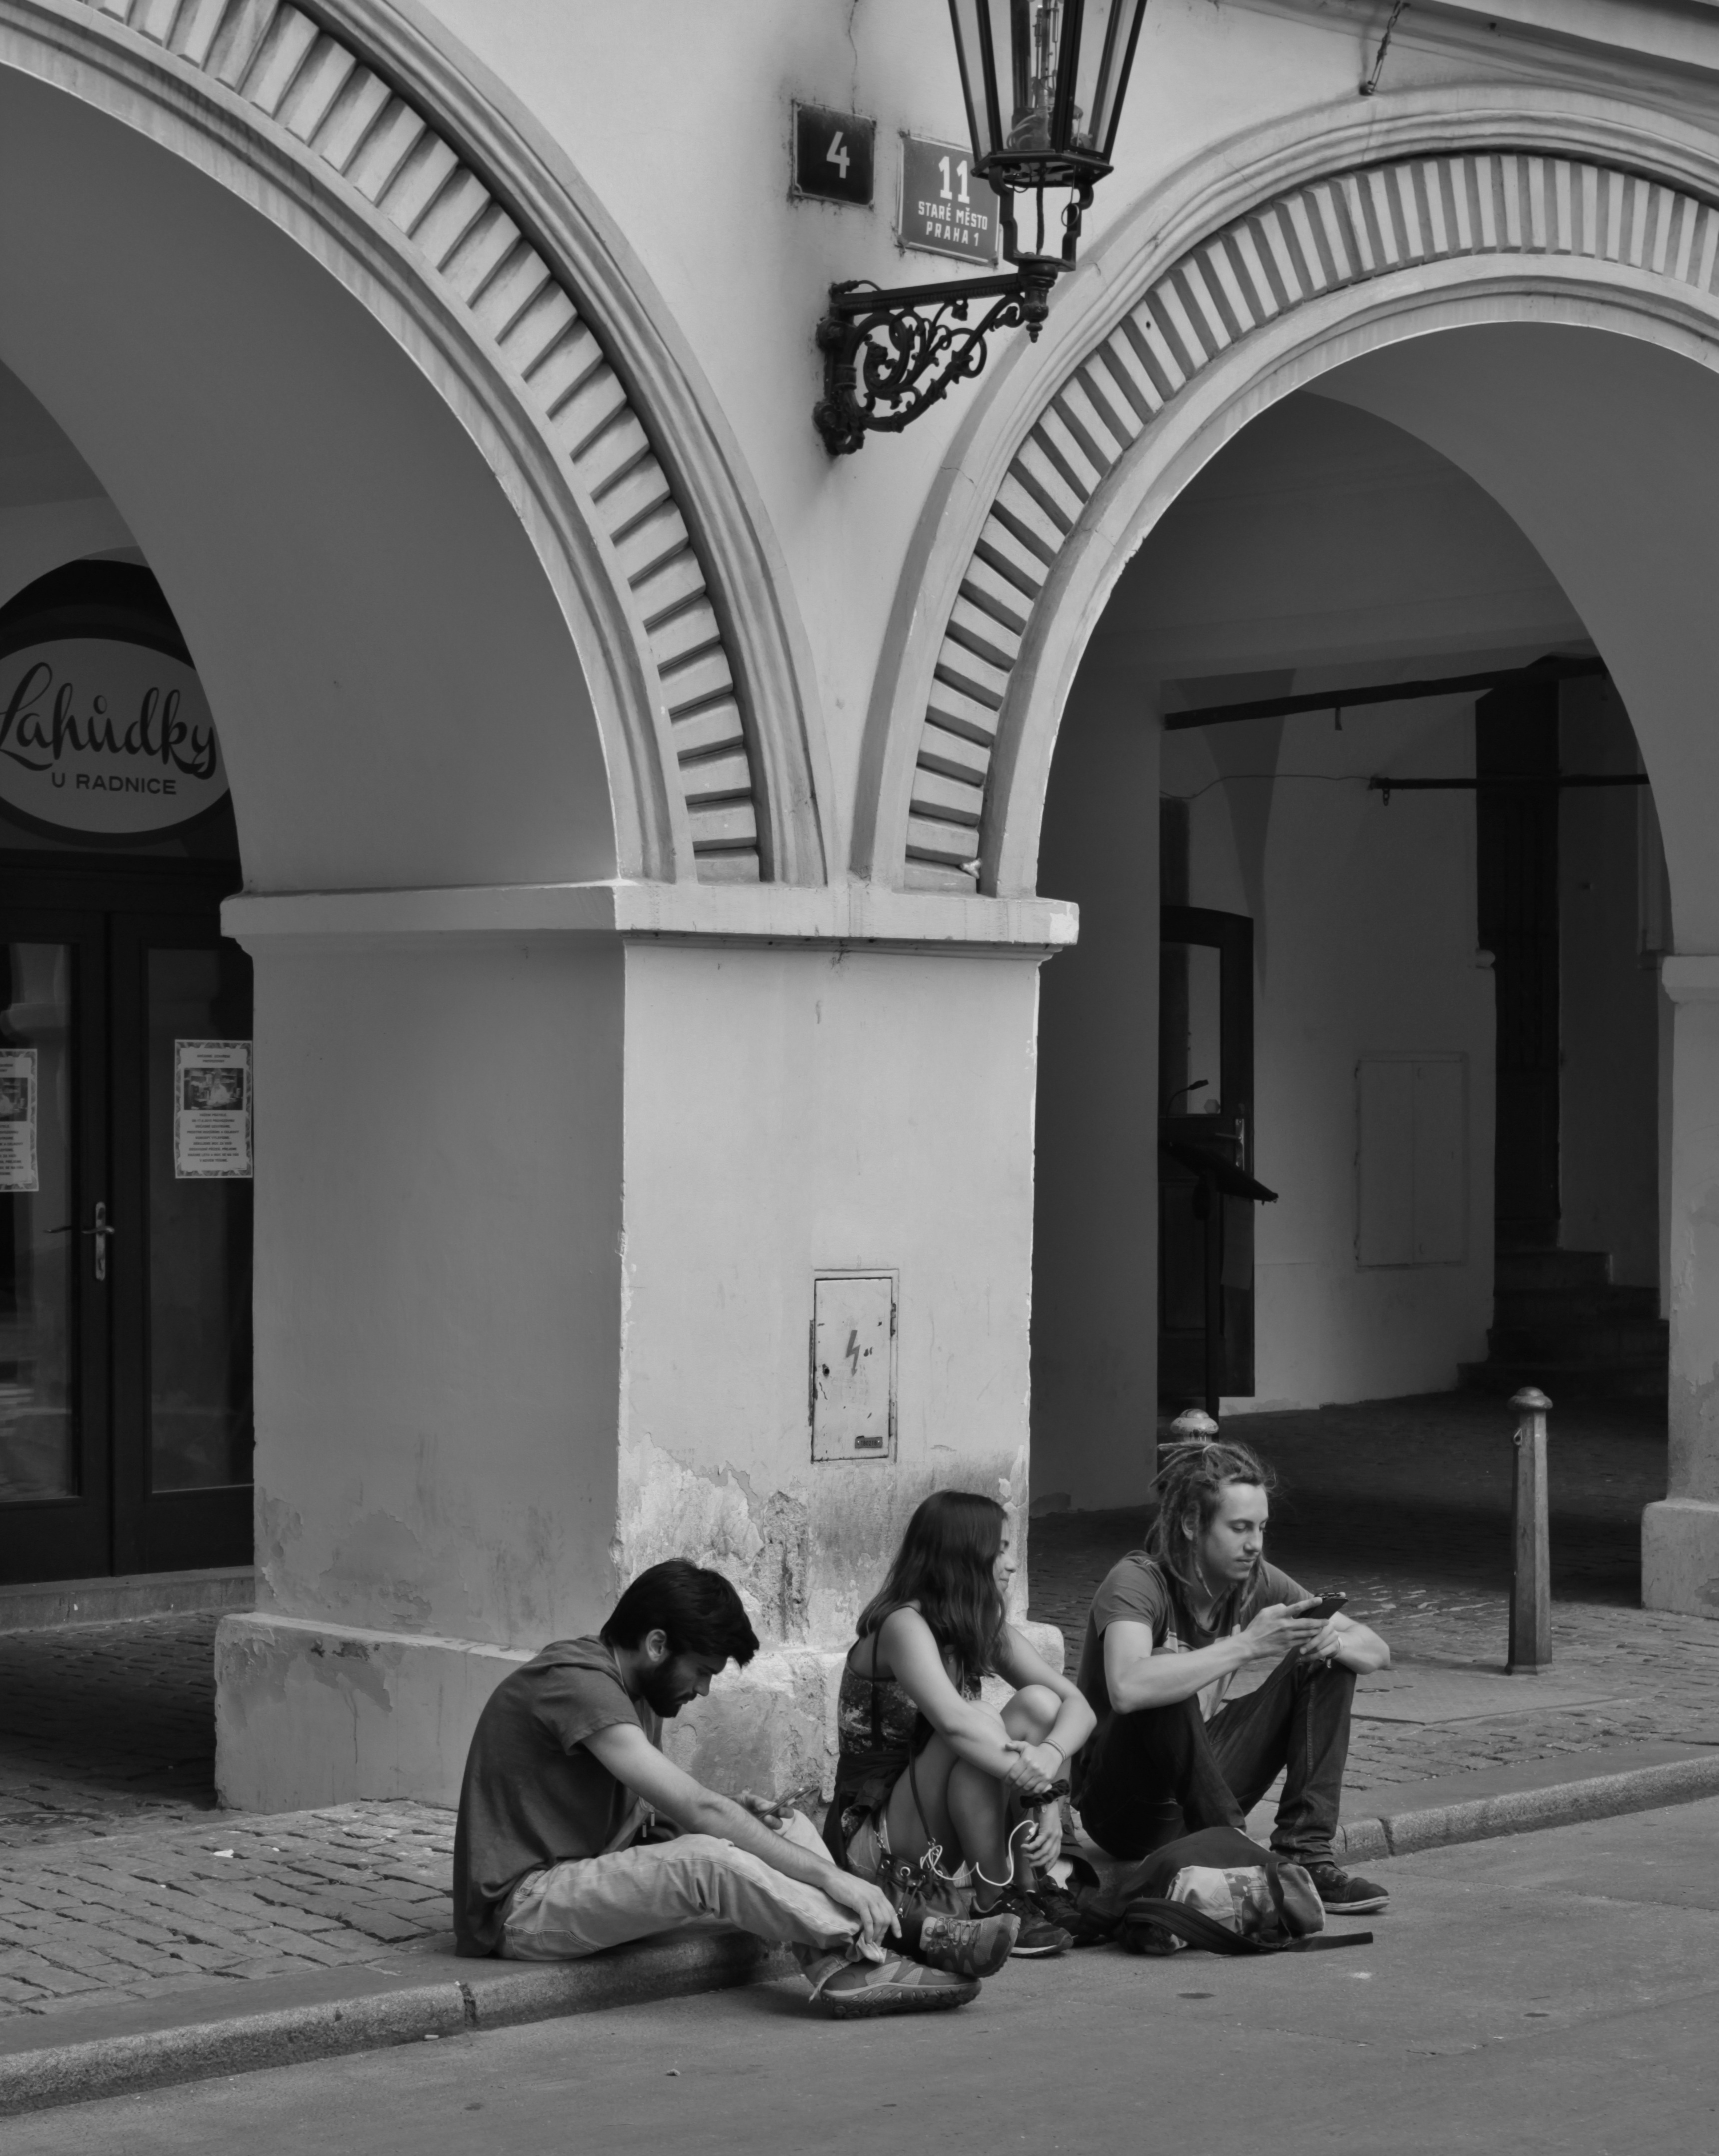
black and white, architecture, road, white, street, photography, meeting, arch, communication, black, monochrome, photograph, shape, monochrome photography, human positions, entertaining device